Thomas Tuchel

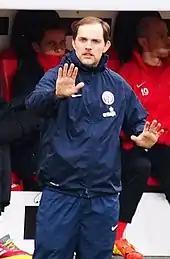
Tuchel at Mainz 05 in 2014

The composition of the squad was seen in Tuchel's tactical approach at Mainz, as despite possessing technically inferior players, he instructed them to utilise long distribution and focus on pressing off the ball, typically overloading one portion of the opposition half in order to create less space to generate counter-attacking opportunities, as relentless high-pressure would create chances by dispossessing or forcing errors from the opposition. An initial disciplinarian, Tuchel reportedly forbade his players to leave the canteen while others were still eating, deeming it ill-mannered. Tuchel's tactics based on pressing and positional play led Mainz to a ninth-placed finish in his first season as manager.